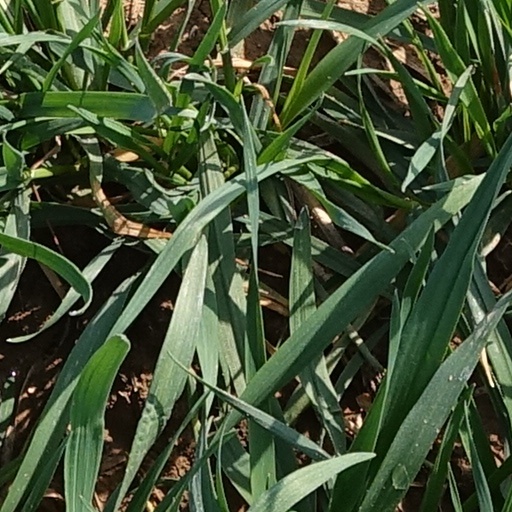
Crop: wheat